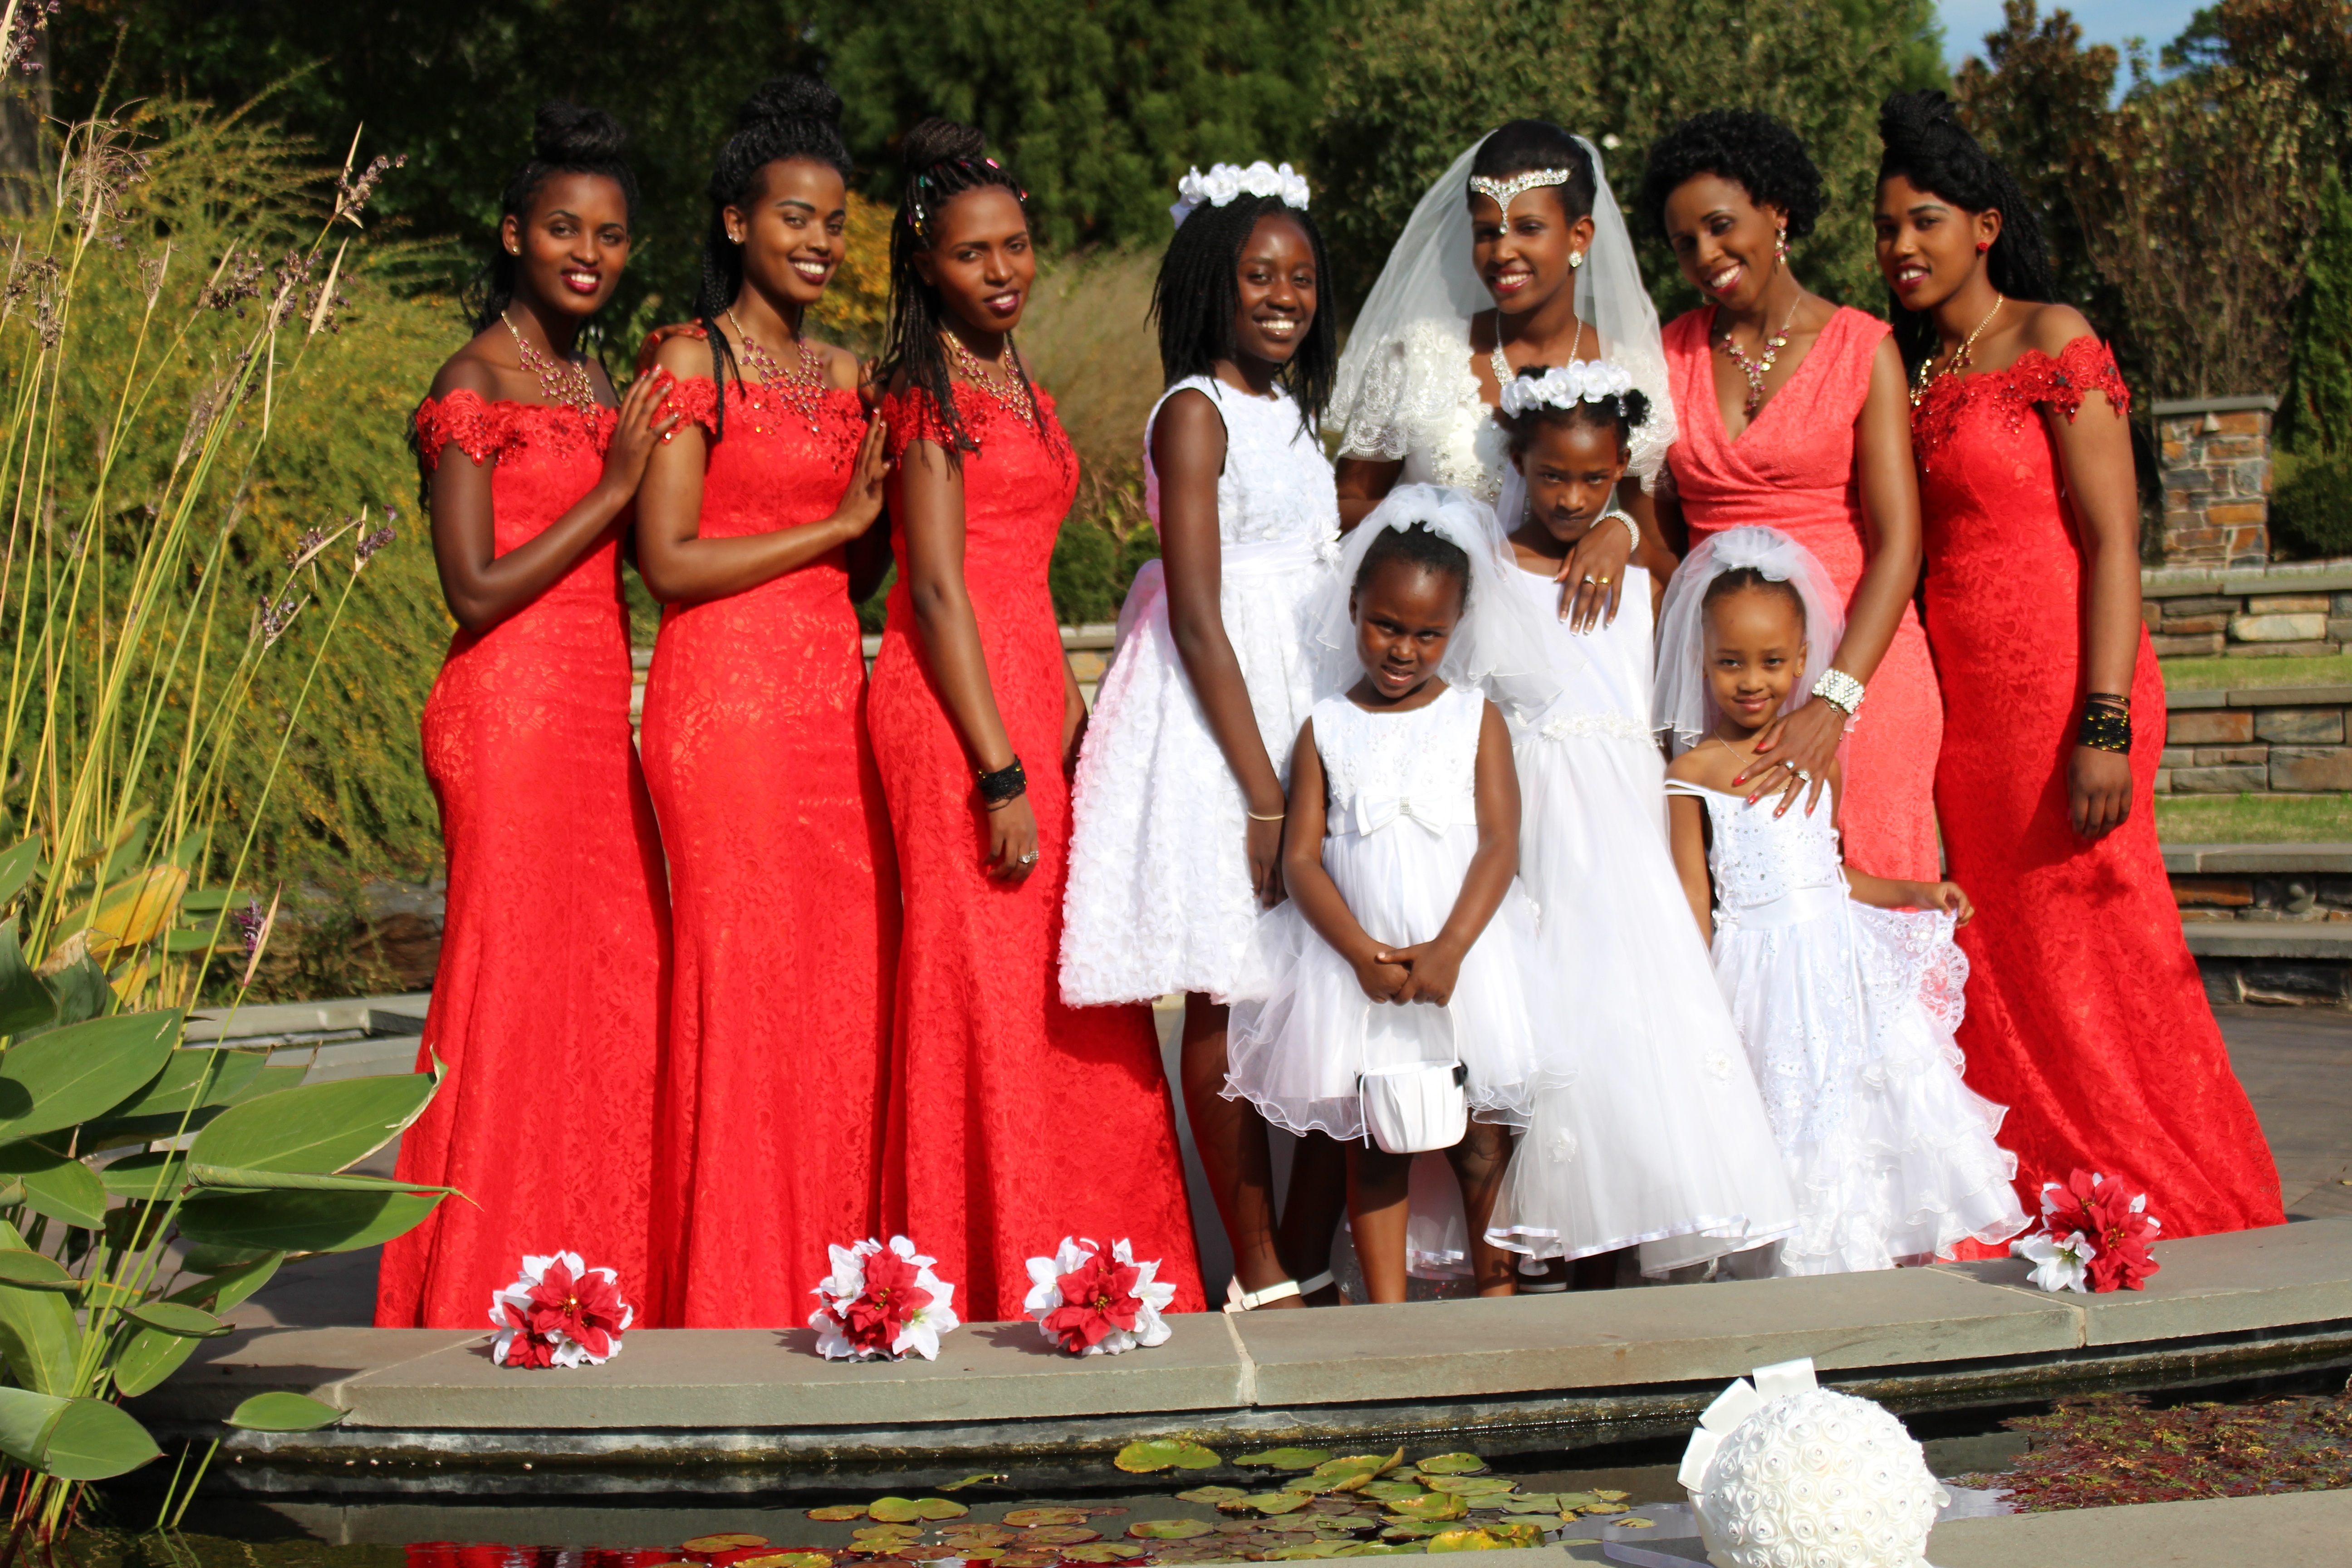
people, girl, woman, red, together, wedding, bride, married, marriage, ceremony, dress, women, tradition, dresses